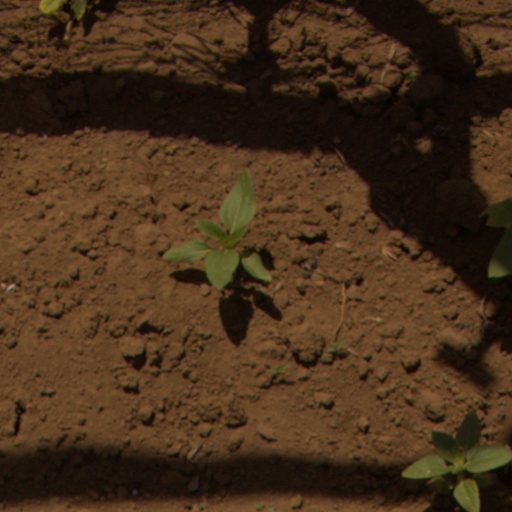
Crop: Jerusalem artichoke